Blow (Ed Sheeran, Chris Stapleton and Bruno Mars song)

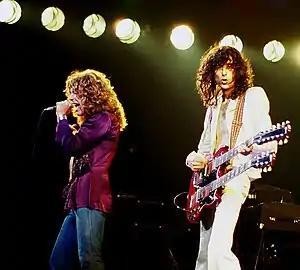
Critics have compared "Blow" to the music of Led Zeppelin and other rock bands.

"Blow" is a rock, blues rock and hard rock song. It features a "chunky-fun" 80s heavy-metal "distorted electric guitar riff". The screeching guitar is accompanied by a lively drumbeat which "bounce[s] off [the] ears" and an extended shouted high note. "Blow" is an upbeat track, composed in the key of E-flat minor with a tempo of 92 beats per minute. They showcase "Stapleton's familiar howl, a soulful Mars", as well as an uncommon "rough-around-the-edges" Sheeran.